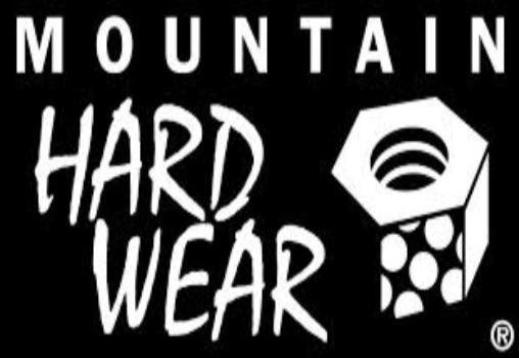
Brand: mountain hardwear
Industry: Clothes